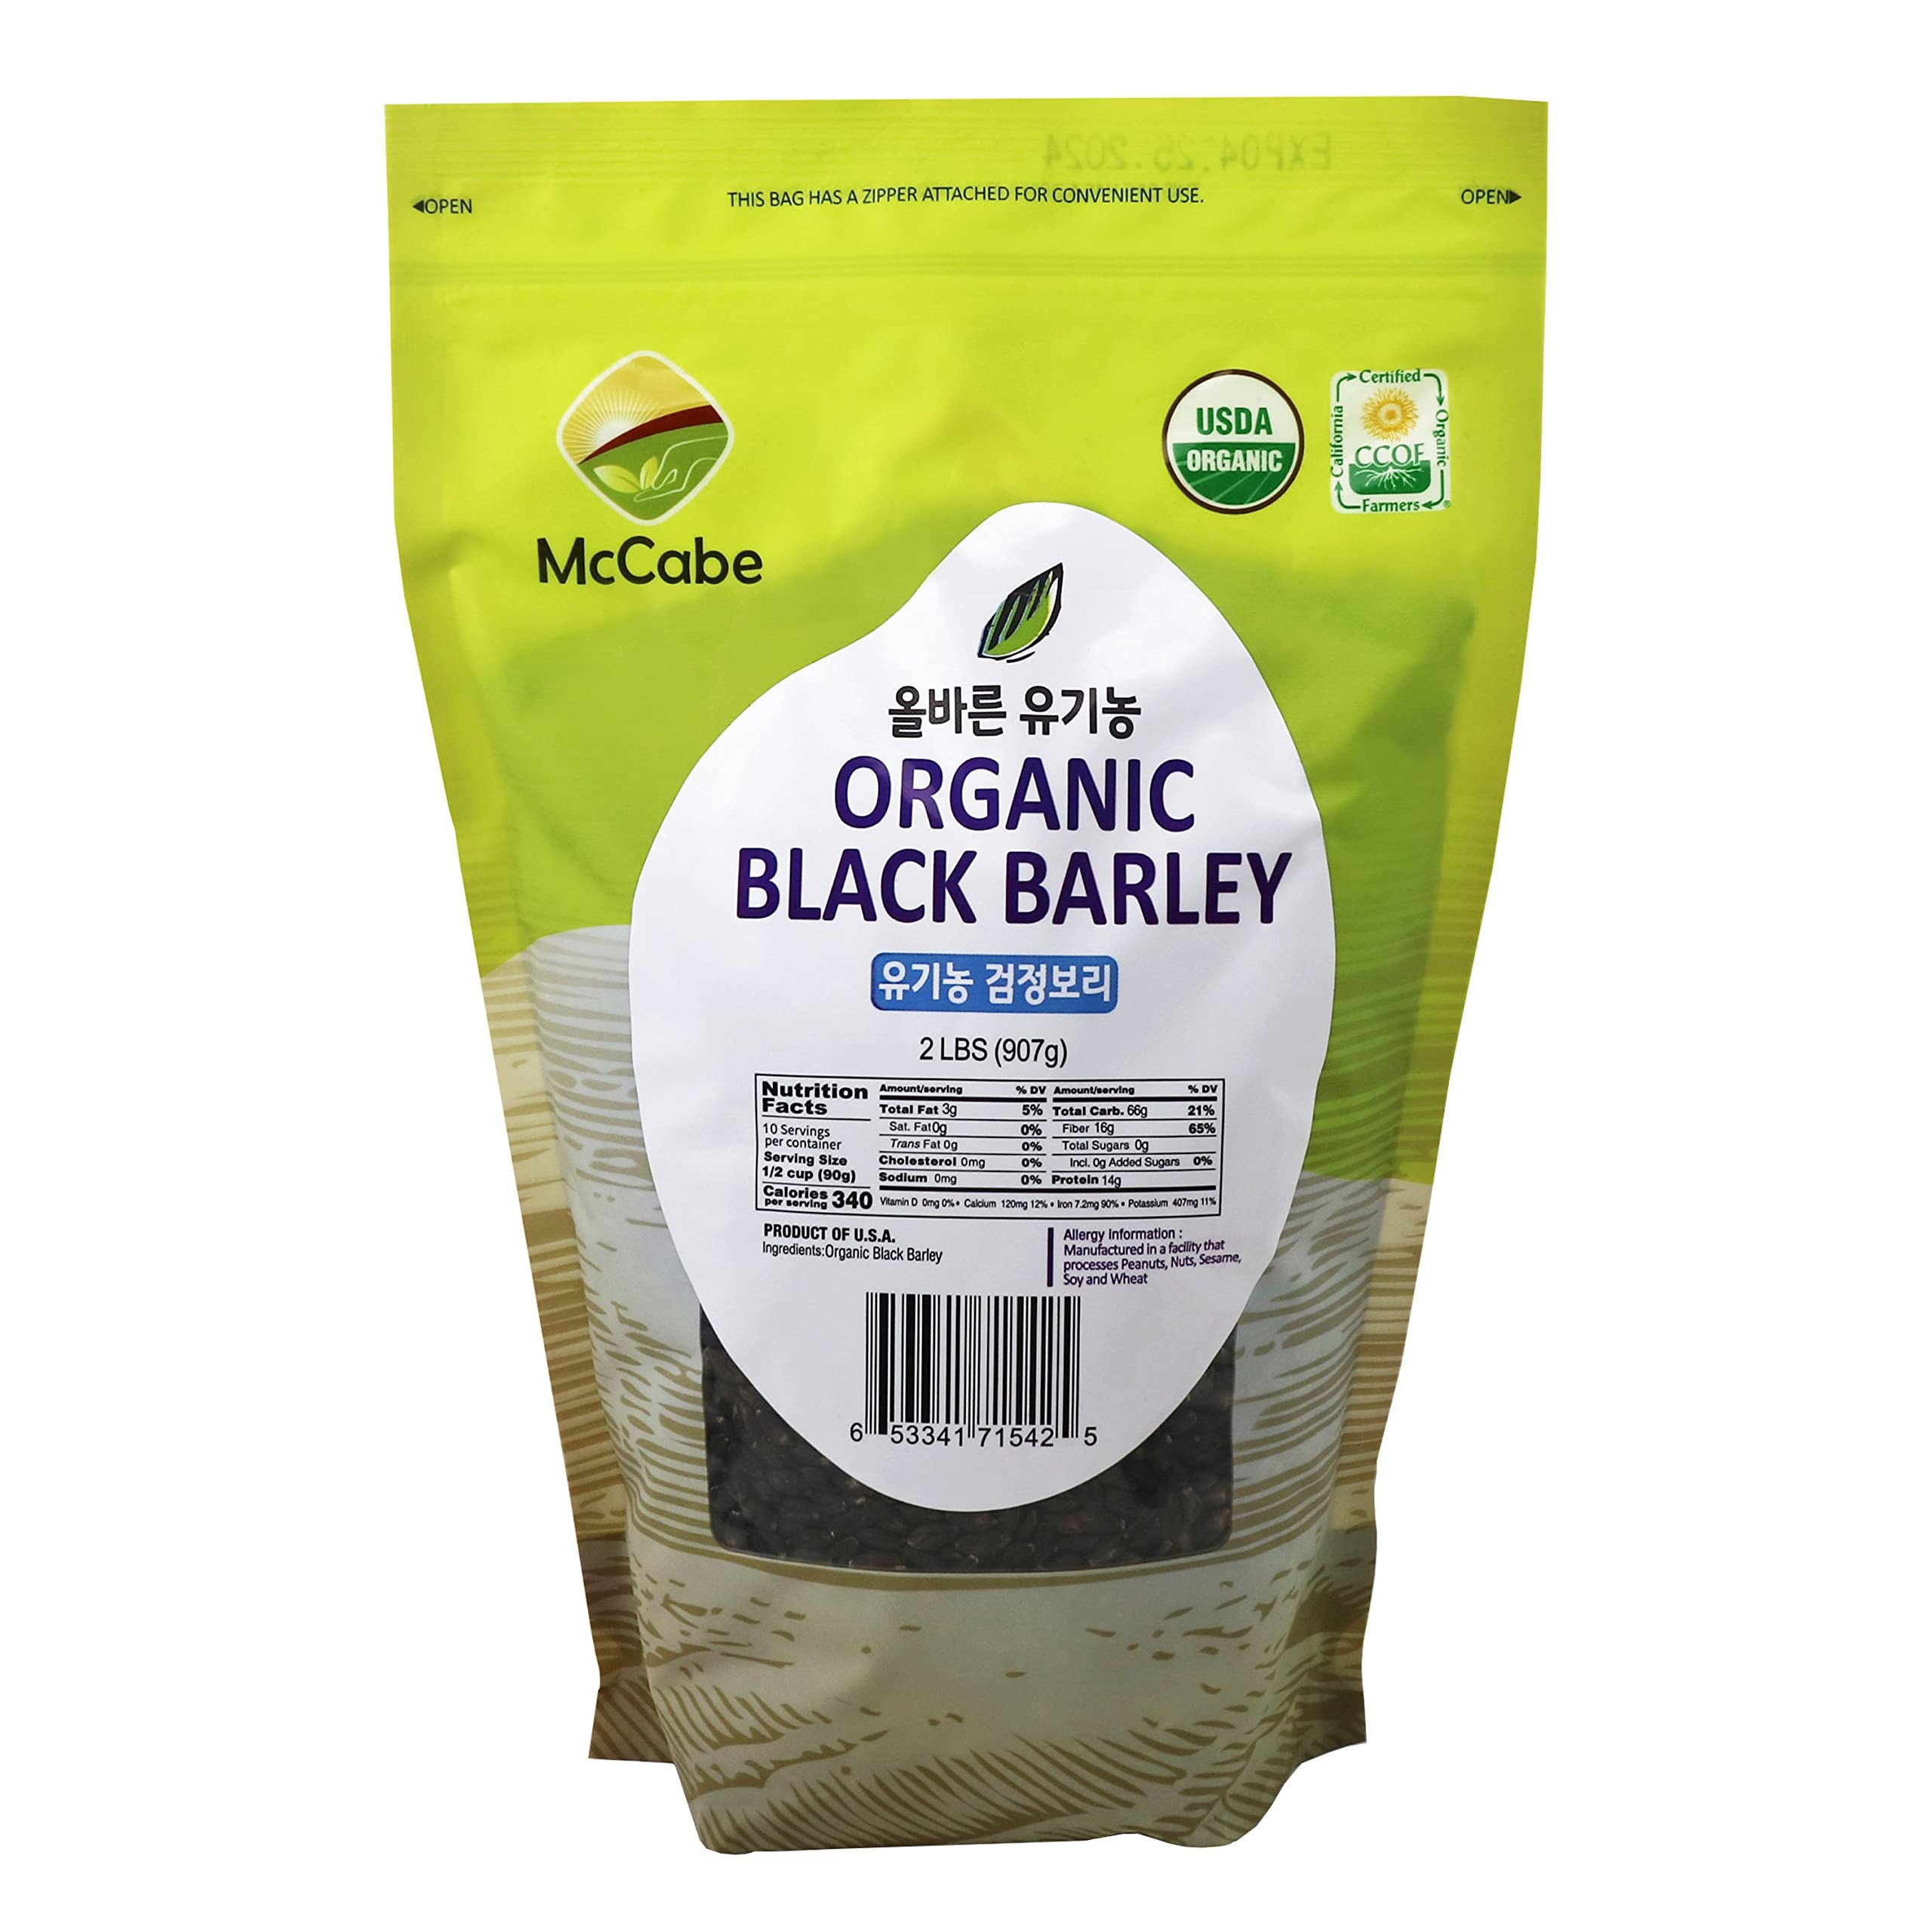
Item Name: McCabe Organic Black Barley - Whole Grain Black Barley | USDA and CCOF Certified | Product of USA | 2 lbs (32 Oz)
Bullet Point 1: Premium Organic Black Barley: Nature's Treasure McCabe Organic Black Barley is a wholesome grain sourced from the finest organic farms. Made from whole barley grains, it undergoes a special process to develop its unique black hue, resulting in a nutritious and delightful addition to your pantry.
Bullet Point 2: How to Cook Perfect Black Barley: Simple and Flavorful For a delightful cooking experience, soak the black barley in water for a day, then add 2 cups of water or vegetable broth and 2/3 cup of soaked barley to a large pot. Gently boil, then let it simmer on low heat for 25 to 30 minutes, resulting in tender and flavorful black barley.
Bullet Point 3: Nutritious Whole Grain: Packed with Essential Nutrients Unlike pearl barley, our black barley is a whole grain, offering a rich source of essential vitamins B & E, calcium, iron, and potassium. Its high fiber content makes it a healthy addition to your meals.
Bullet Point 4: Proper Storage for Optimal Freshness To maintain the freshness of your black barley, store it in a cool, dry place away from direct sunlight. This ensures that you can enjoy the wholesome goodness of McCabe Organic Black Barley whenever you desire.
Bullet Point 5: Our Story: McCabe Organic takes pride in offering a wide range of premium organic products,all sourced from Southern California. Committed to quality management, we adhere to the rigorous standards of USDA and CCOF Organic certifications. Our journey is rooted in a passion for promoting organic choices and supporting a healthier lifestyle for our valued customers.
Product Description: McCabe Organic Black Barley, Product of USA, McCabe is a natural food company offering whole grains, beans, flours, sesame seed products, and teas. Our mission is to make healthy, pure, nutrient-rich foods and products available to all and inspire people to eat better.
Value: 16.0
Unit: Ounce

Price: 25.99